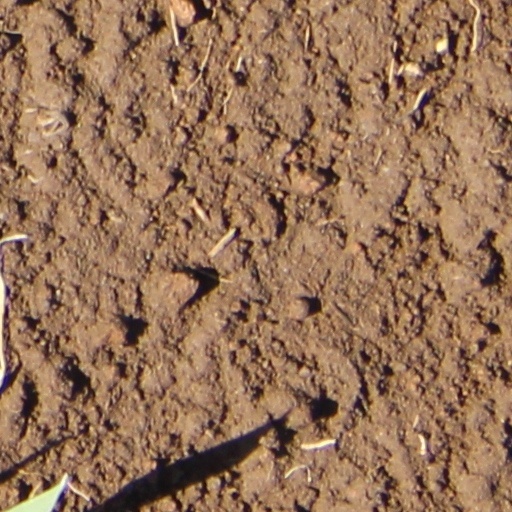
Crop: wheat